Pan American Games

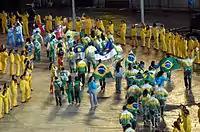
Athletes gather in the stadium during the closing ceremony of the 2007 Pan American Games.

The closing ceremony of the Pan American Games takes place after all sporting events have concluded. Flag-bearers from each participating country enter the stadium, followed by the athletes who enter together, without any national distinction.